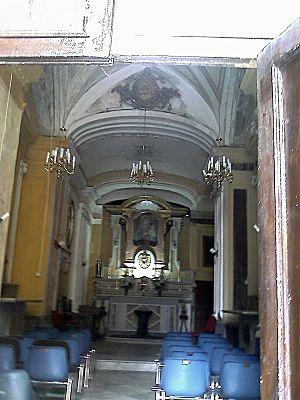
L'église de l'archiconfrérie de Santa Maria della Sanità est une toute petite église de Naples située en plein cœur historique de la ville, non loin de l'église Sainte-Marie-des-Âmes-du-Purgatoire. Elle donne sur la via dei Tribunali.